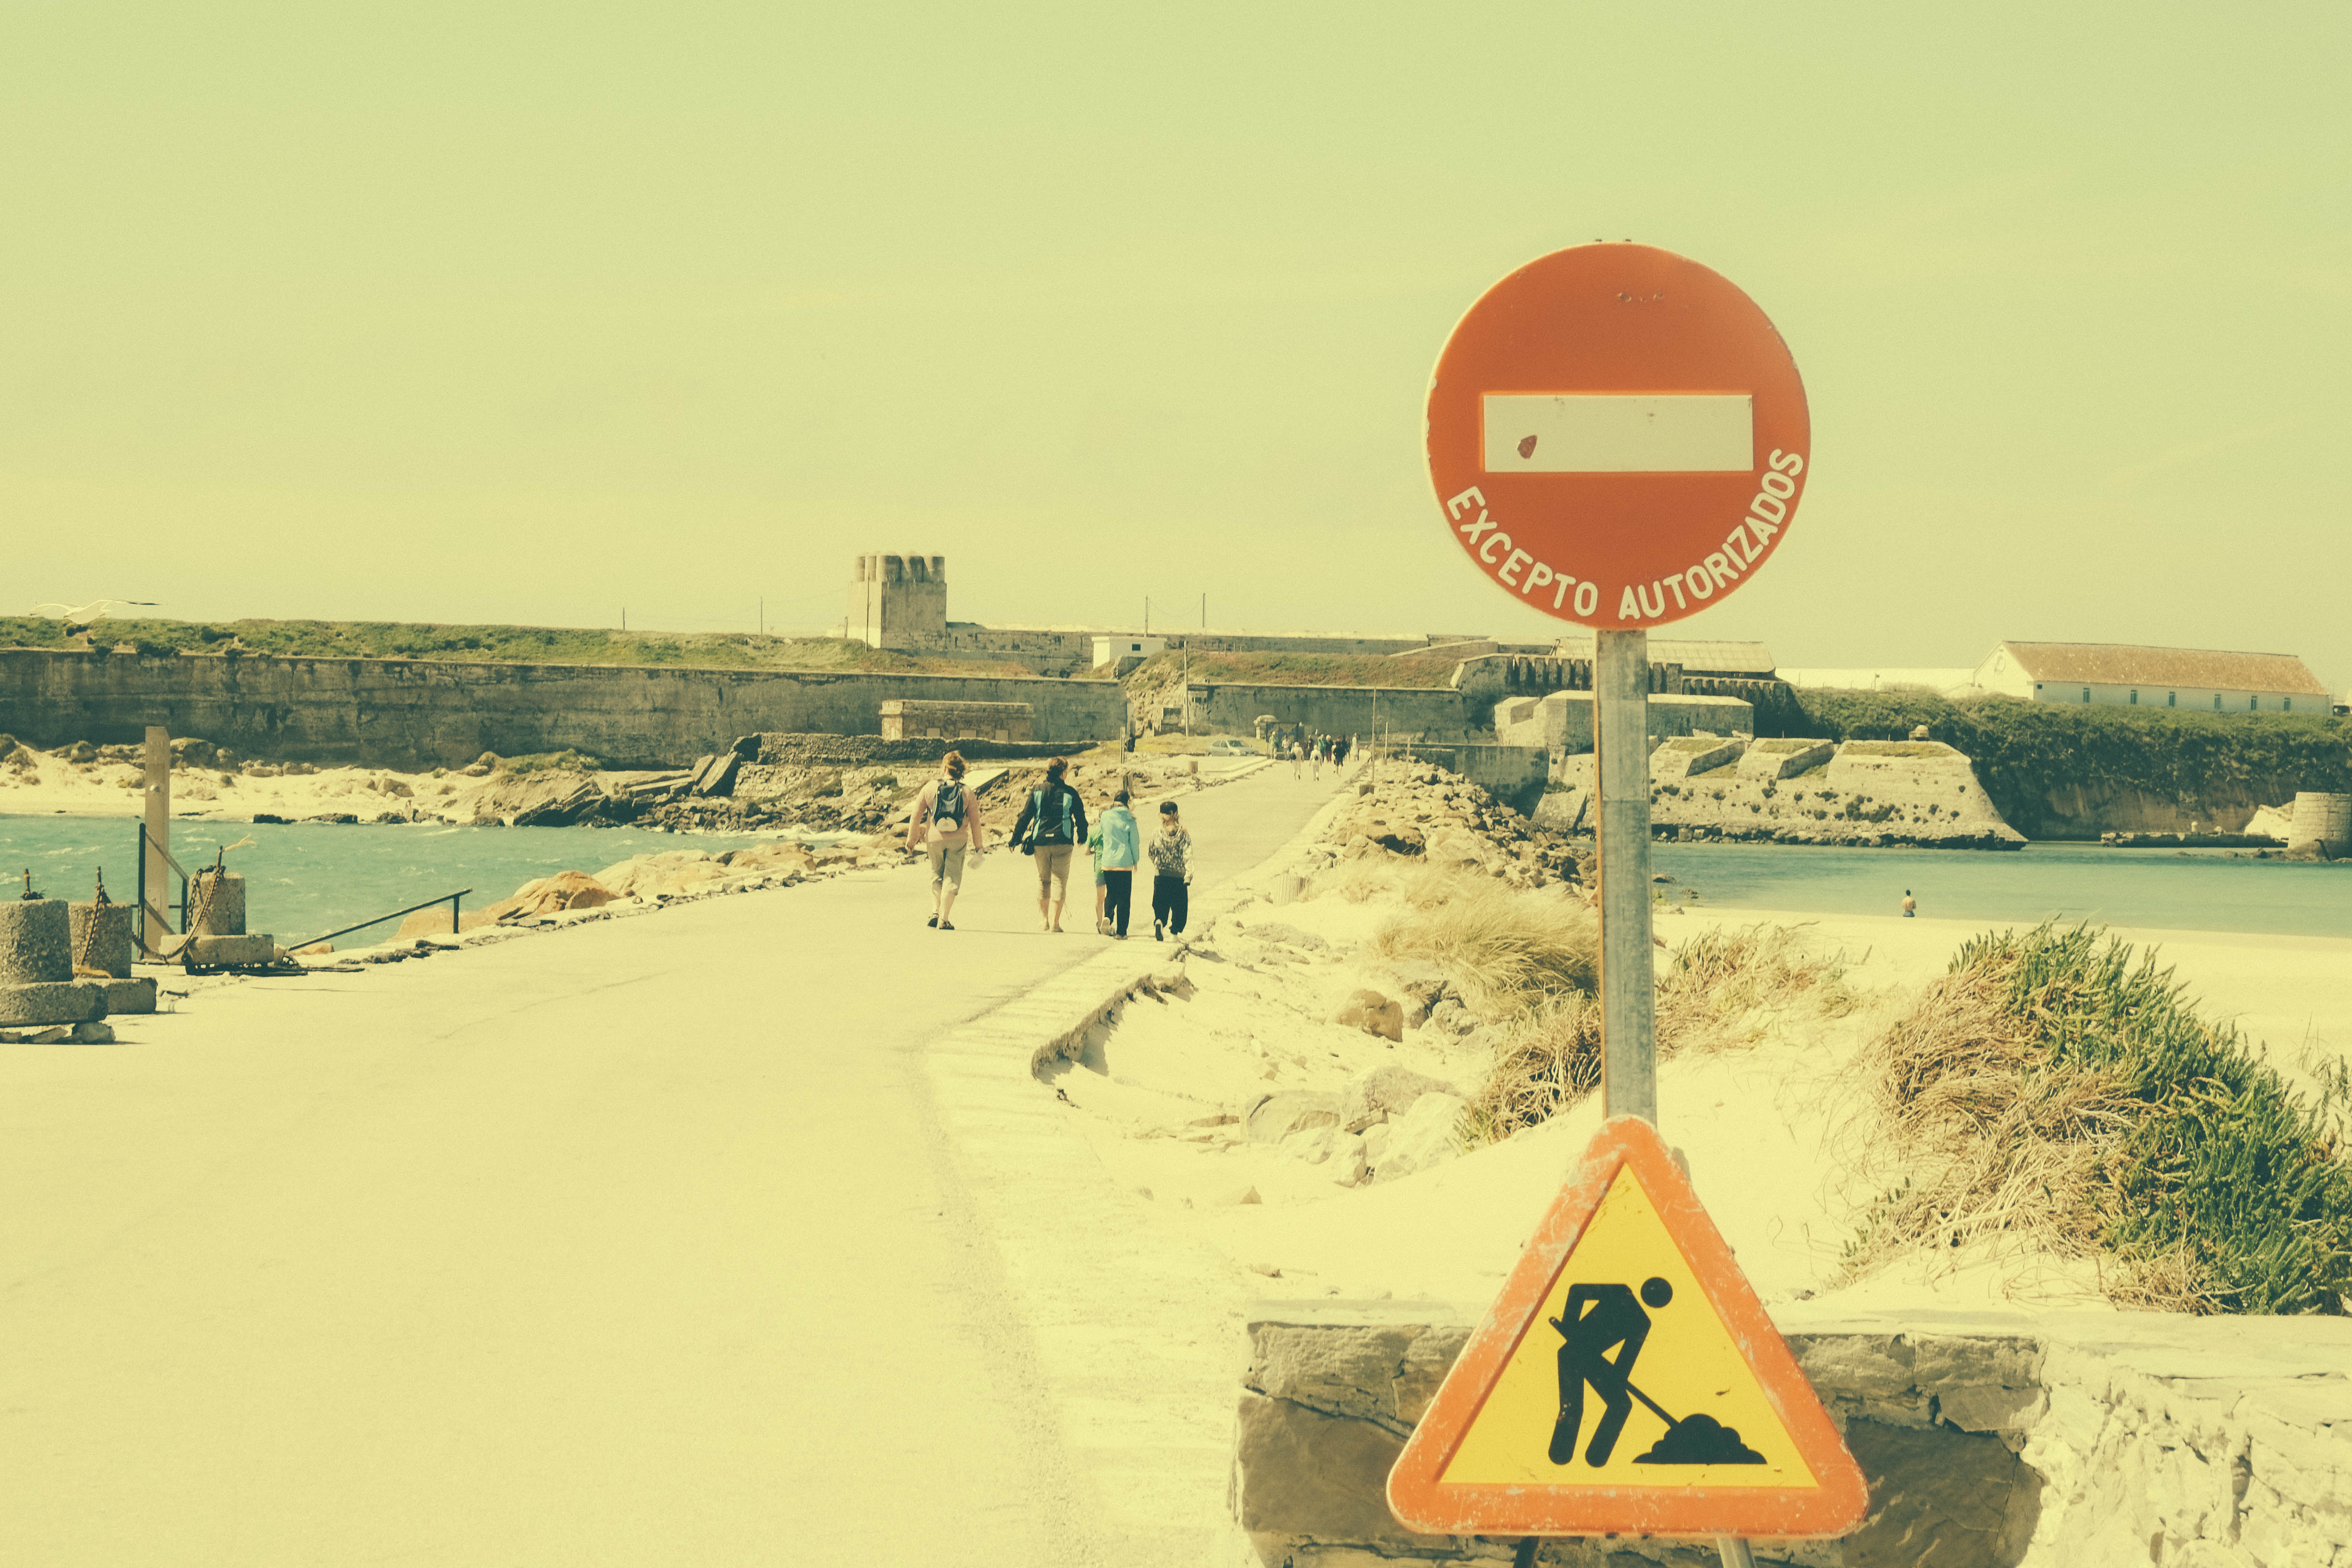
sand, wind, sign, andalusia, shape, trifa, traffic sign